Michael E. Busch

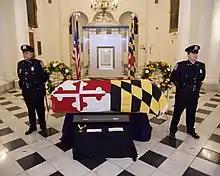
Michael Busch lies in state at the Maryland State Capitol.

Busch underwent a liver transplant in 2017. As his health declined, his supporters adopted the nickname "Iron Mike" to emphasize his strength and resilience as he tried to recover from the transplant. He reportedly fell ill with pneumonia on March 26, 2019, after a follow-up procedure. He was hospitalized at the University of Maryland Medical Center, where he died from complications of pneumonia and non-alcoholic steatohepatitis on April 7. Maryland Governor Larry Hogan ordered flags to be flown at half-staff following his death. Busch was laid in state at the Maryland State House rotunda on April 15, 2019. His funeral took place on April 16 at St. John Neumann Church in Annapolis and was followed by a reception at the Navy-Marine Corps Memorial Stadium. He was laid to rest on April 16, 2019. Tributes from across the state flowed in following Busch's death.